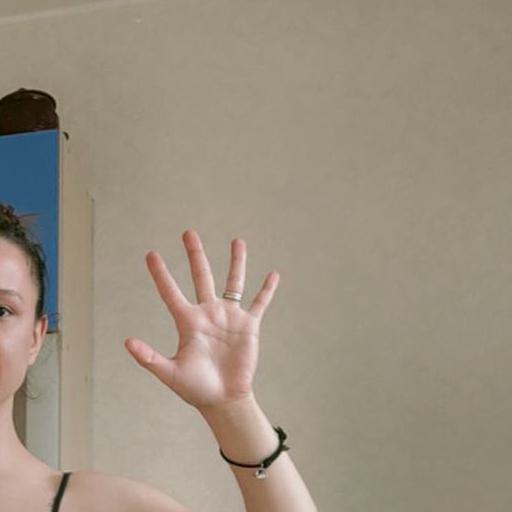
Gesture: palm